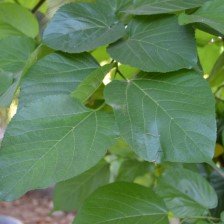
Variety: TaiwanMeacho